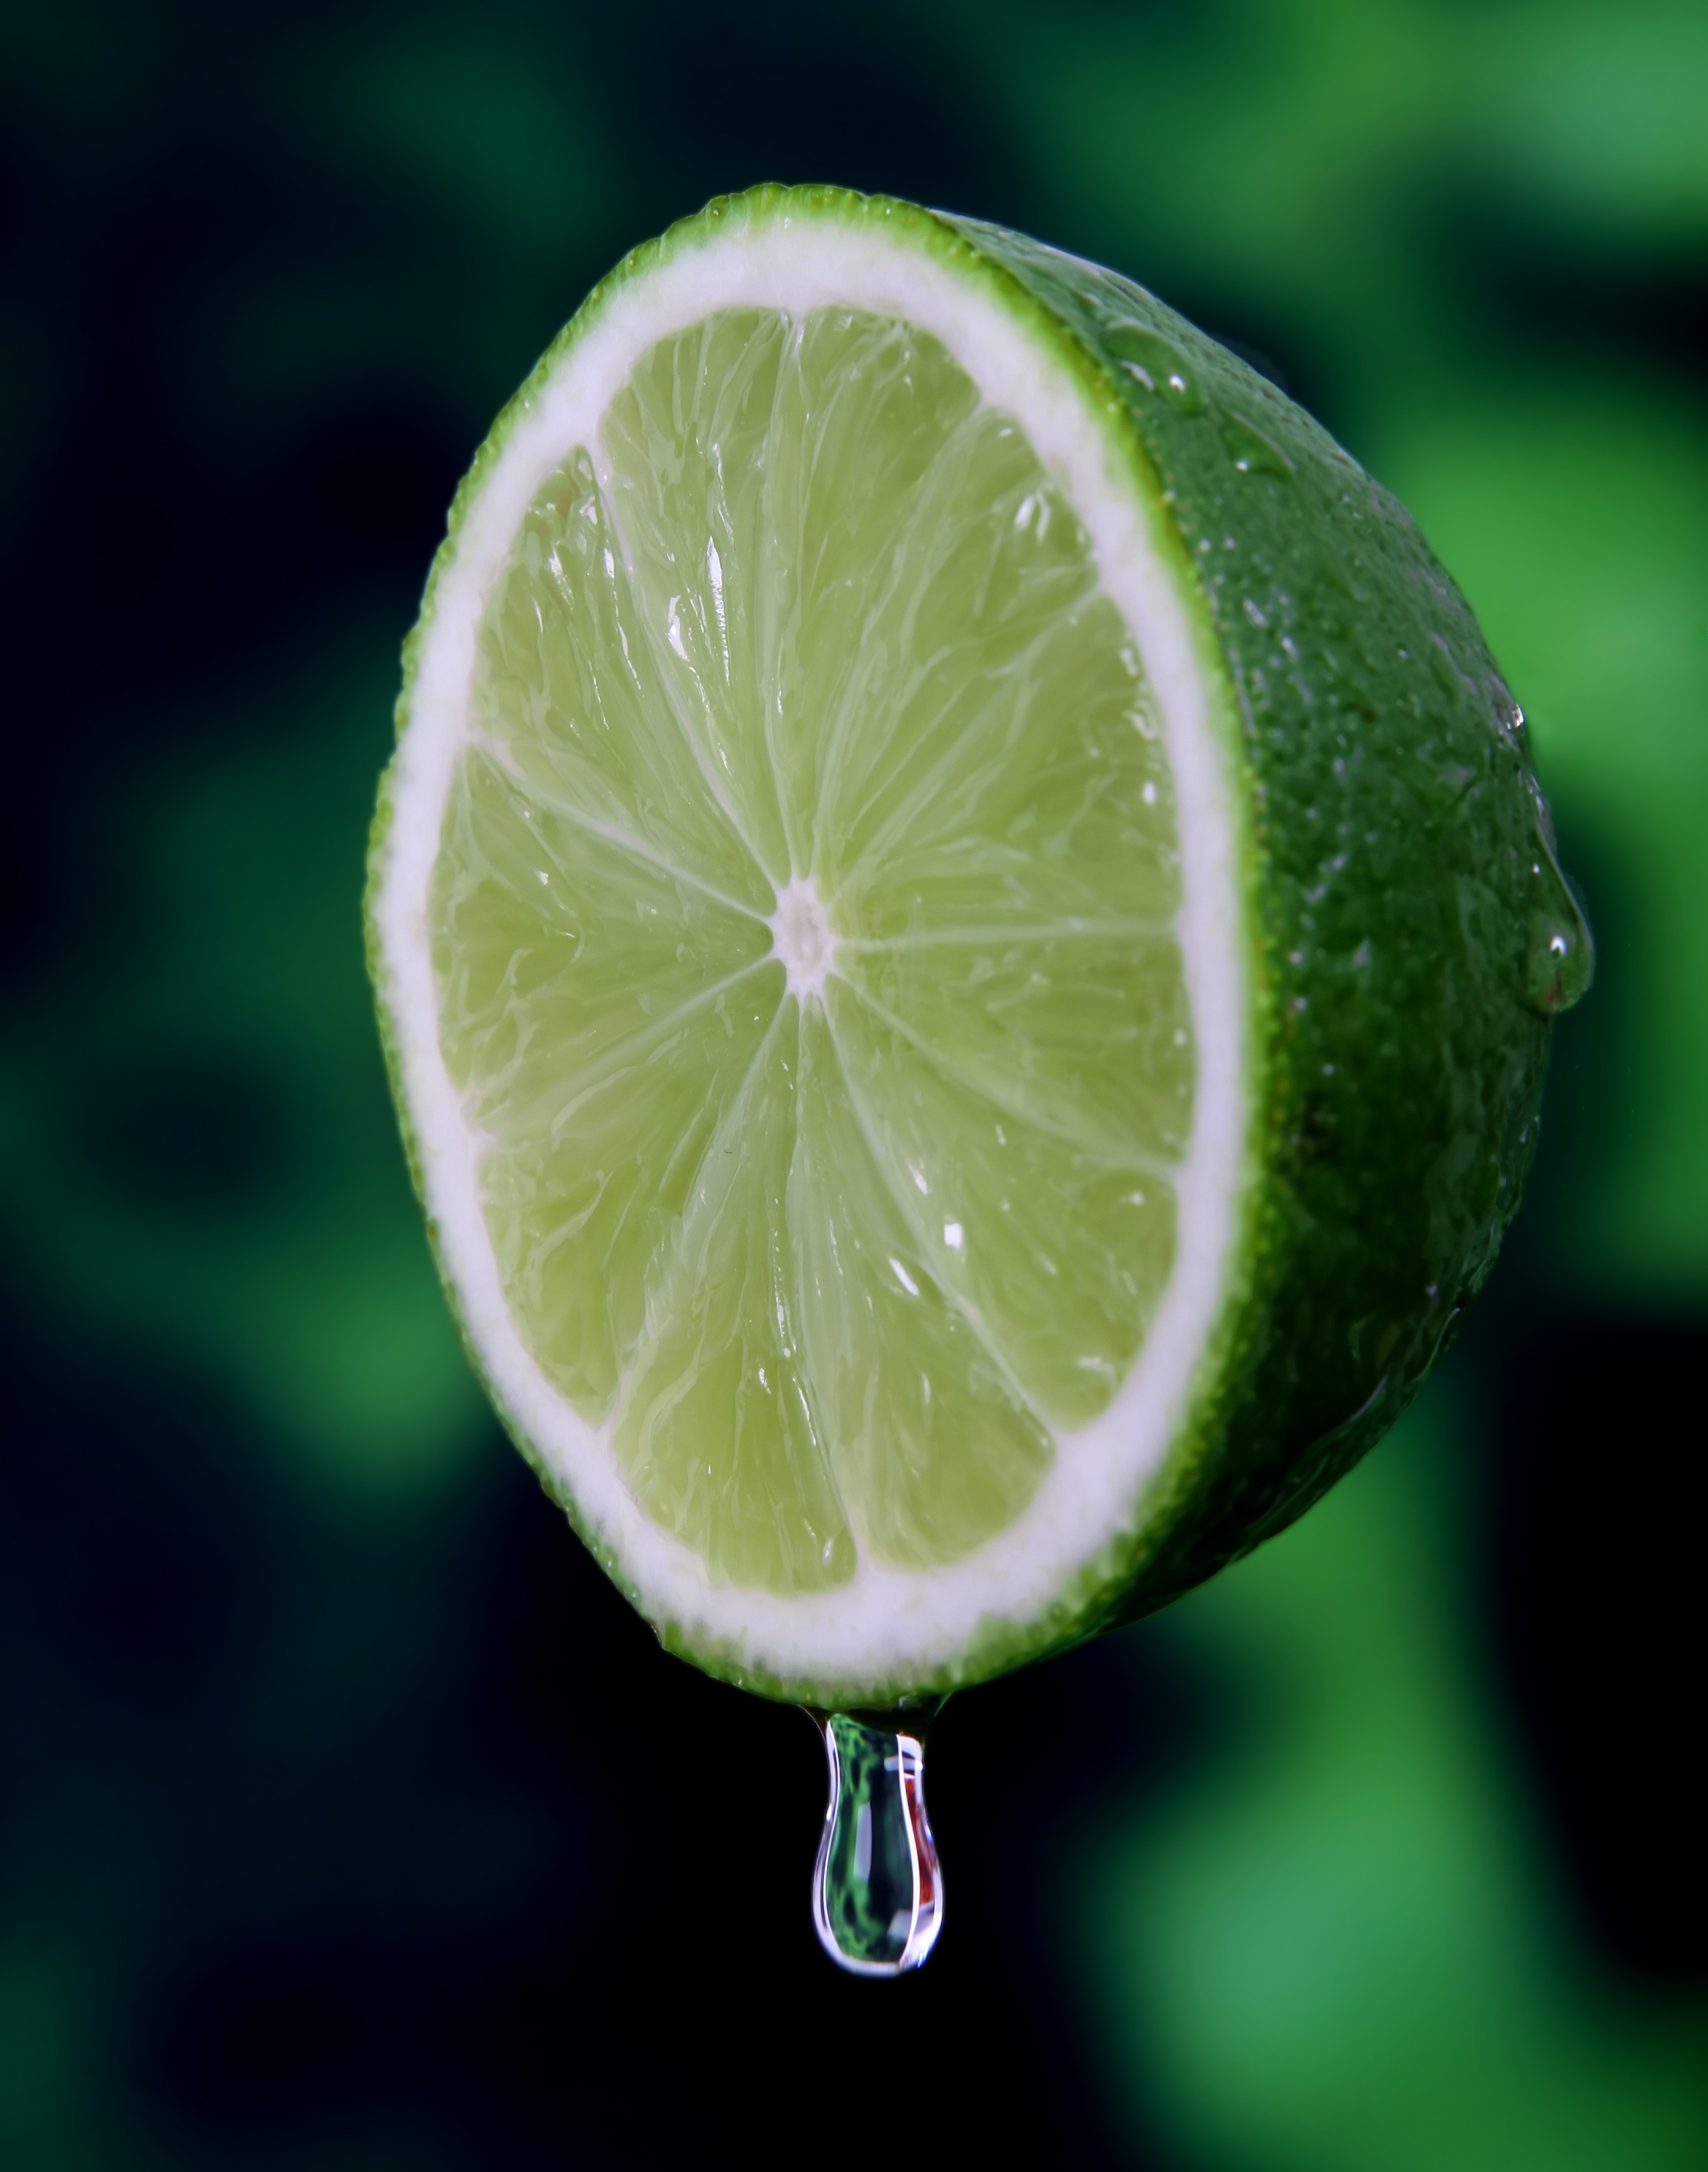
water, droplet, drop, liquid, plant, white, photography, fruit, sweet, isolated, food, salad, green, produce, tropical, colourful, macro, natural, fresh, drink, colorful, closeup, breakfast, healthy, delicious, health, lemon, cocktail, life, pour, lime, close up, peel, background, nutrition, vegetables, bright, seasonal, still, over, good, catering, diet, vitamins, refreshing, citrus, sour, macro photography, dieting, flowering plant, several, land plant, sweet lemon, key lime, lemon lime, wholesome